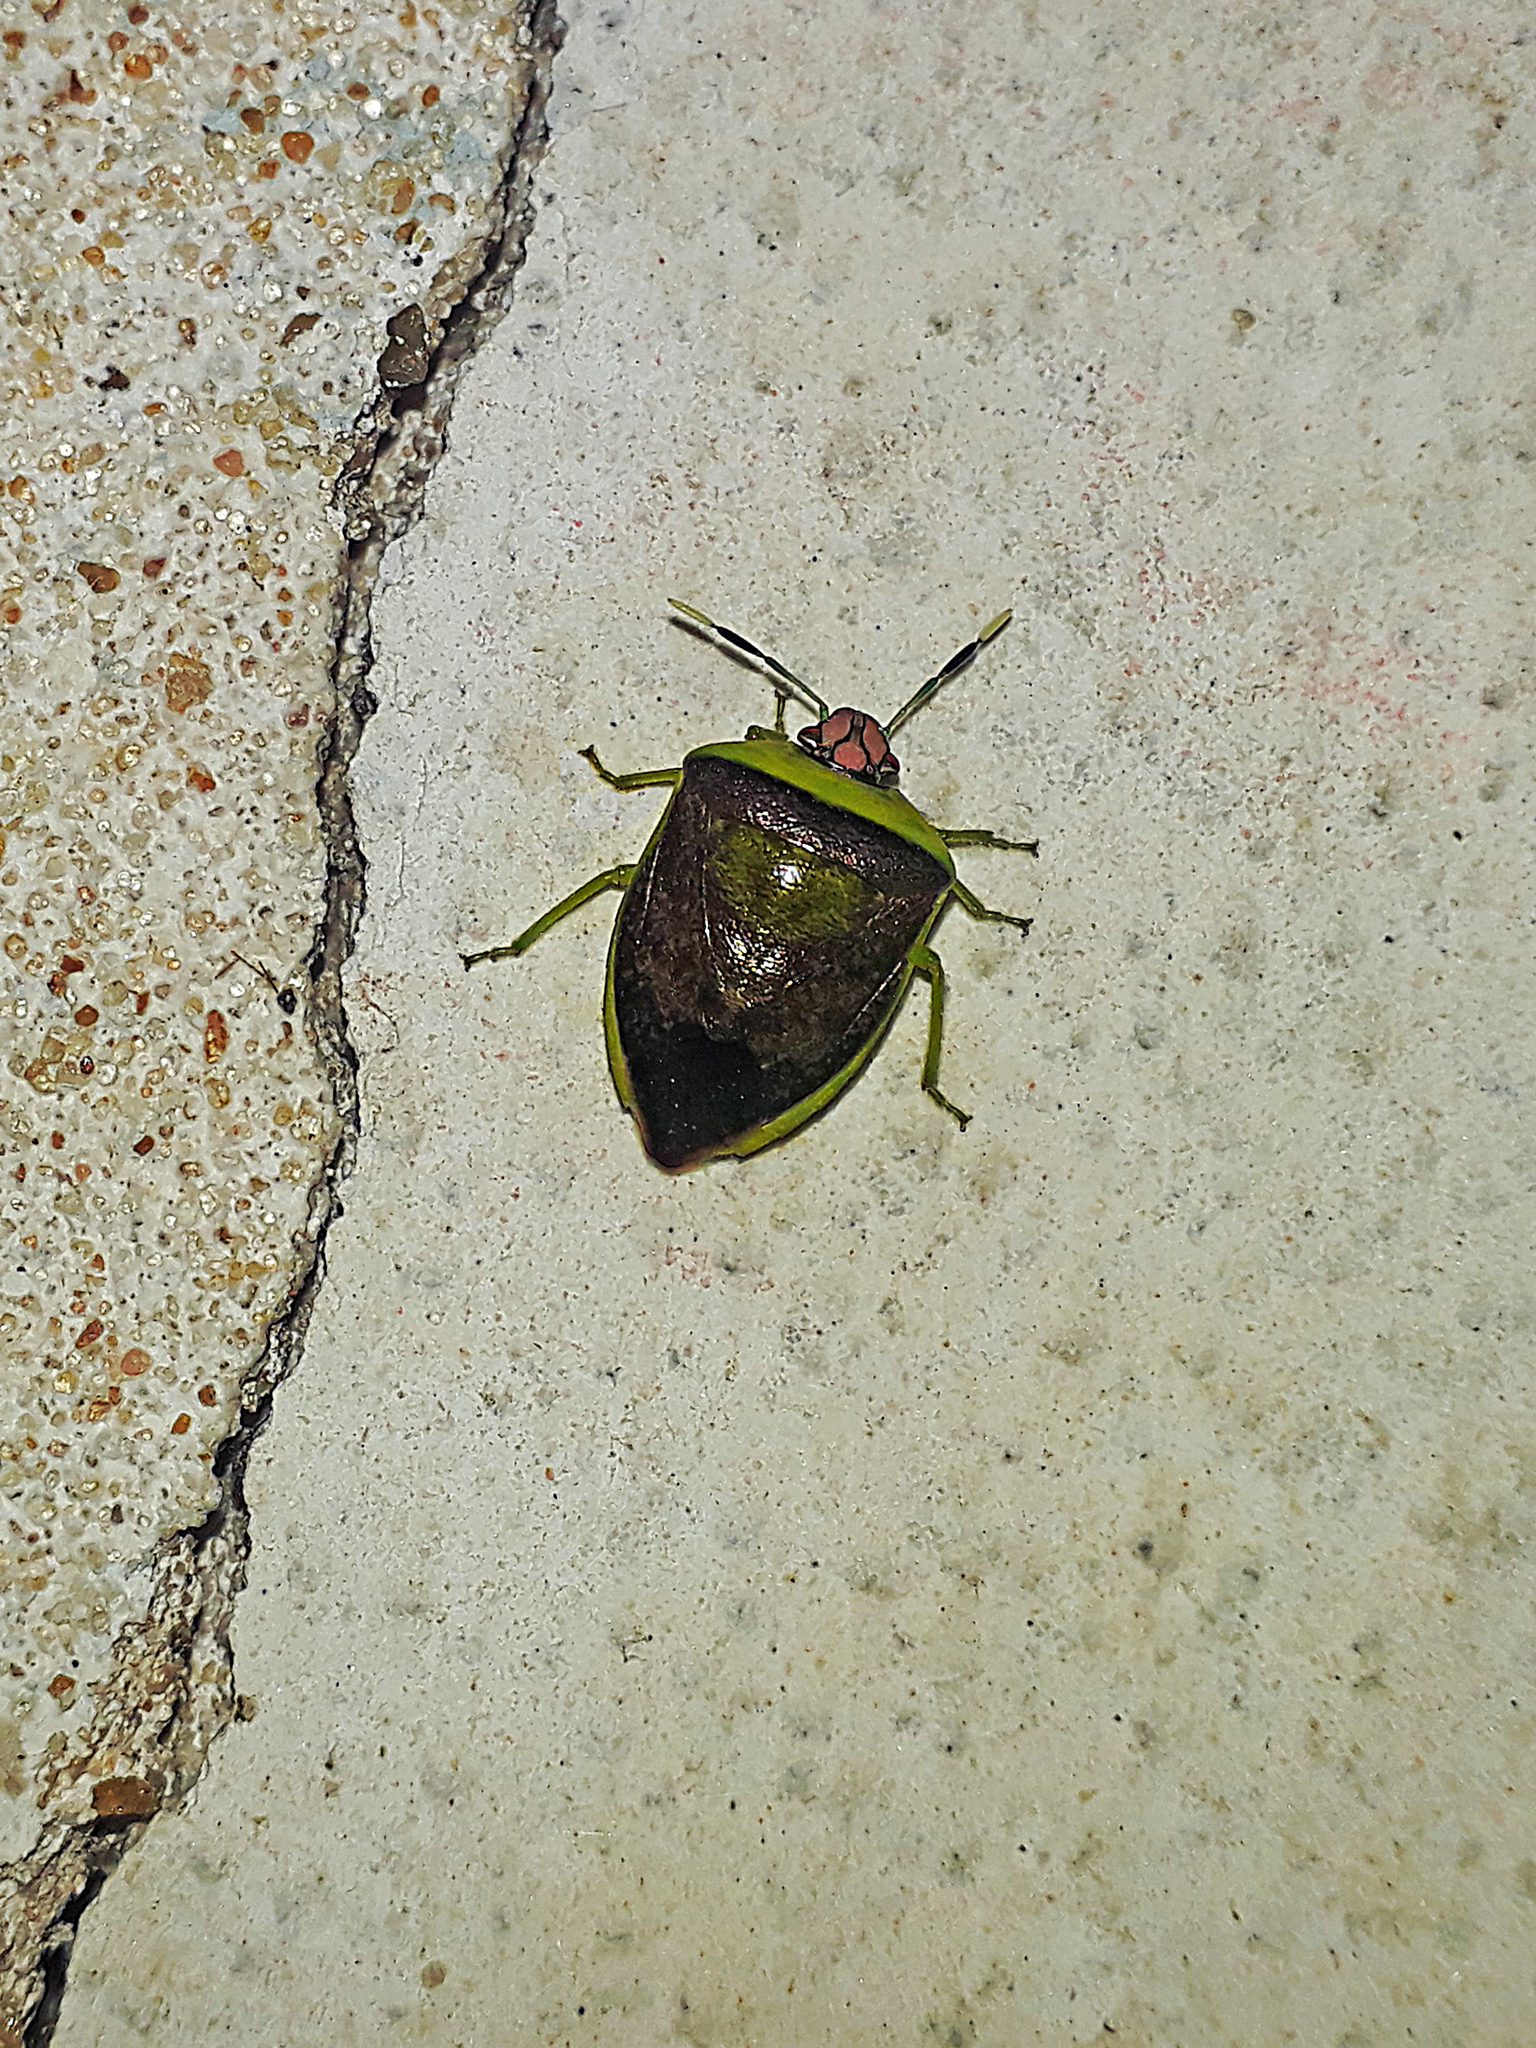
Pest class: stink_bug